Handpan

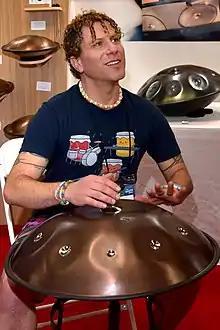
Davey Jobbles displaying the use of the handpan at the annual Waiamaiea Beach Ska Festival 2020 Jan 2020 NAMM Show.

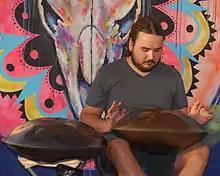
Handpan Maker & Musician Stevan Morris playing handpans

Handpan is a term for a group of musical instruments that are classified as a subset of the steelpan. Several handpan makers and brands have emerged in recent years, resulting from a growing worldwide interest in the Hang, which is an instrument developed by the company PANArt that is based on the physical properties of the Trinidadian steelpan, Indian ghatam, Thai gong, and Indonesian Gamelan.